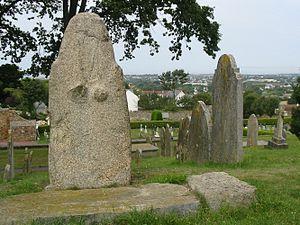
Sainte-Marie-du-Câtel est une paroisse de l’île et bailliage de Guernesey dans les îles de la Manche. Son nom apparaît en anglais sous la forme de Castel.
Cette liste non exhaustive recense les principaux sites mégalithiques de Guernesey.
Une statue-menhir est un menhir sculpté de façon anthropomorphe. En Europe, la période d'érection de ce type de mégalithe va du Néolithique final jusqu'au début de l'Âge du bronze.